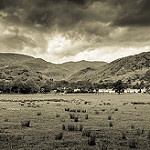
Scene: Outdoor